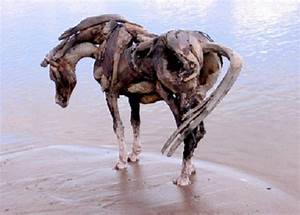
Label: cavallo